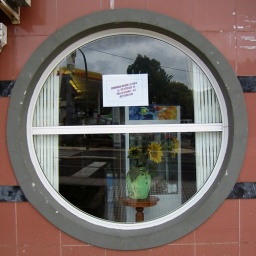
A bar window in La Laguna